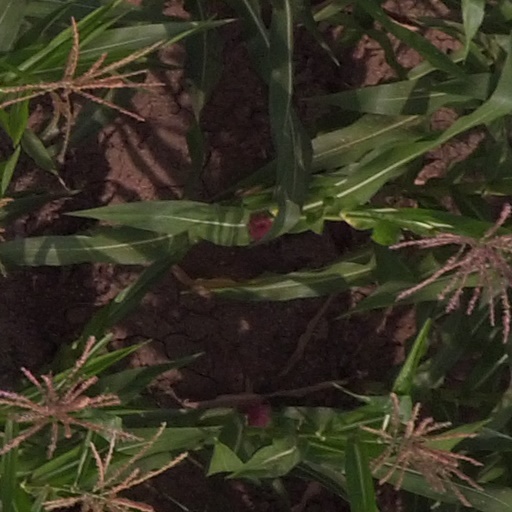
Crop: maize; corn